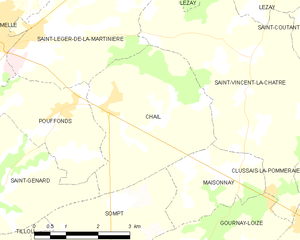
Carte des communes françaises Chail
Chail est une ancienne commune du centre-ouest de la France située dans le département des Deux-Sèvres en région Nouvelle-Aquitaine.